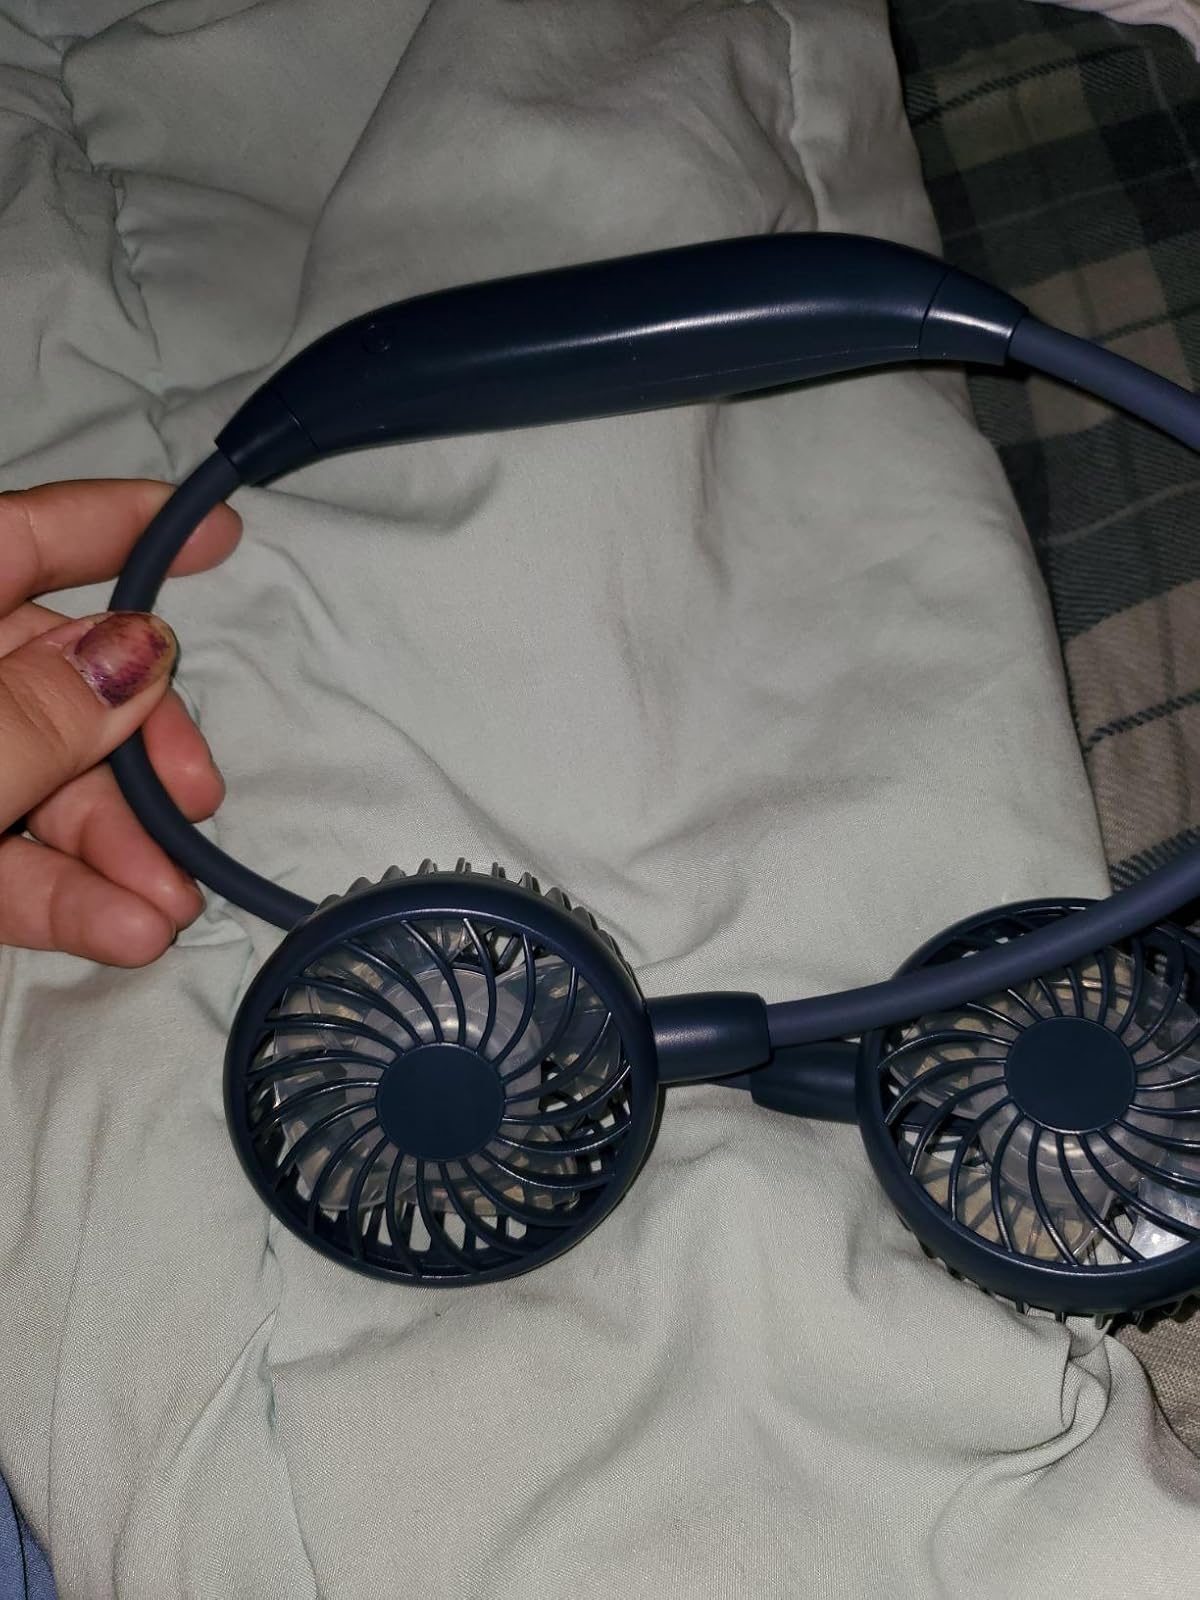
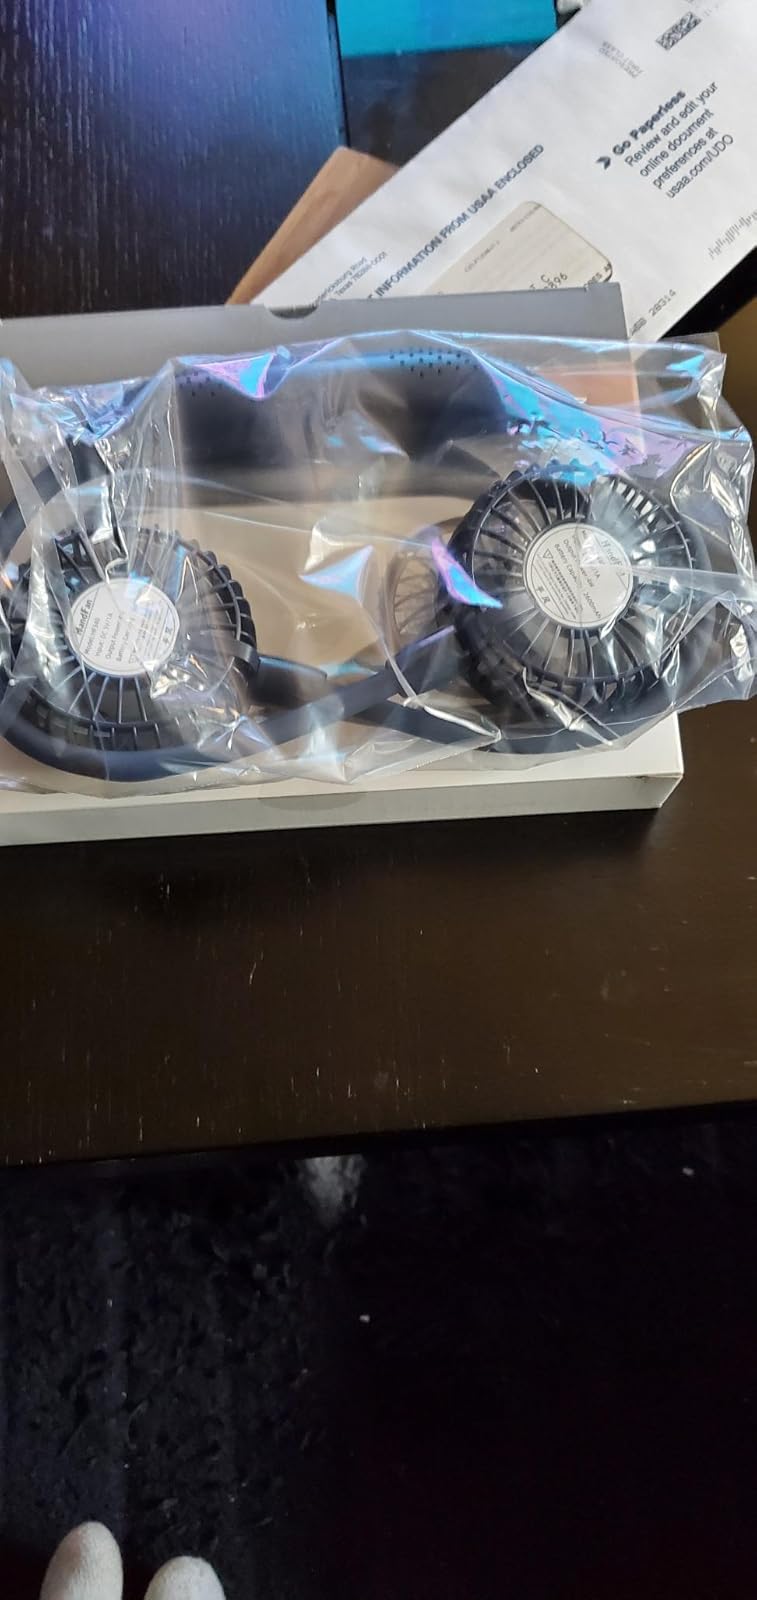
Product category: fan
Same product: yes